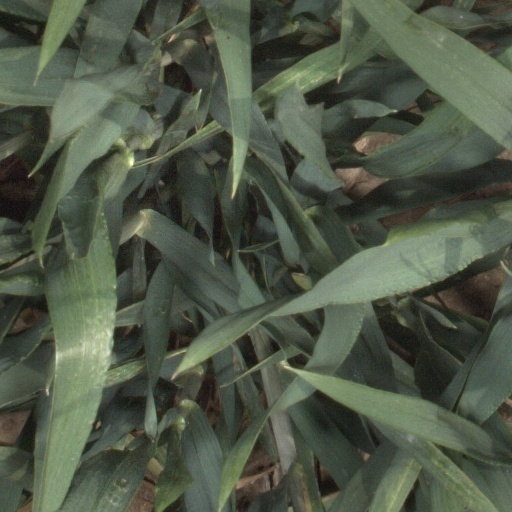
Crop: wheat